Bachchon Ka Khel

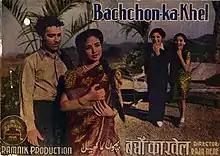

Bachchon Ka Khel is a 1946 Indian film produced by Ramnik Productions and directed by Raja Nene. It was released at Novelty Bombay on 2 May. The film's music is by C. Ramchandara, lyrics by Magan, Pt Sharma and art direction by Shripatrao Mane. The film starred Meena Kumari, Aga Jan, Nimbalkar, Shanta Patel and Baby Shakuntala.